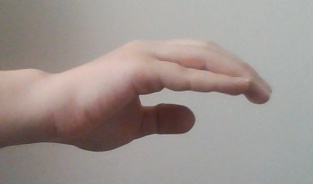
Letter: jeem